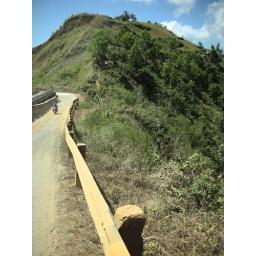
cebu hills road by bridge